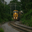
Label: train